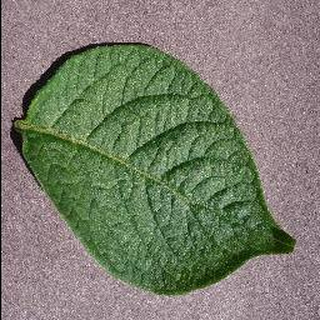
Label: healthy_potato